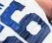
Number: 6